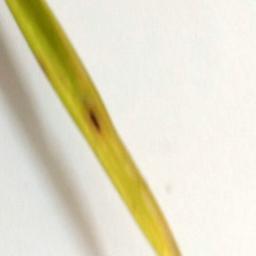
Label: Rice___Brown_Spot